Scott Morrison

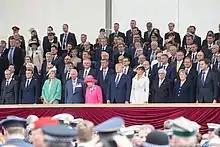
Morrison with Queen Elizabeth II, Head of the Commonwealth, and other world leaders in Portsmouth, 2019

Morrison has declared himself a proud supporter of the Australian constitutional monarchy. In January 2021, he commented that he opposes changing the date of Australia Day from 26 January, which attracted criticism.